Vouvray (wine)

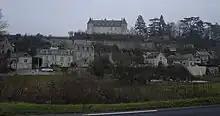
Viticulture has existed around the village of Vouvray since at least the Middle Ages

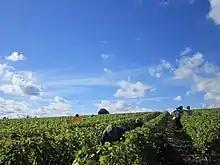
Hand harvest in Vouvray (domaine François PINON)

Viticulture has existed in Vouvray since at least the Middle Ages when the Catholic Church maintained vineyards at the local monasteries. The Chenin blanc grape, known locally as "Pineau de la Loire", is believed to have originated in the Anjou wine region sometime in the 9th century and from there eventually migrated to Vouvray. In the 16th and 17th century, Dutch merchants oversaw the plantings of many vineyards in the area to be used for wine trade with markets in London, Paris and Rotterdam. Grapes from all over Touraine were brought together in a mass blending labeled simply as "Vouvray". Wine cellars were built in the region from caves created from the excavation of tuffeau rocks used to build the Châteaux of the Loire Valley. The cold, steady temperature of these cellars served ideal for the advancement of sparkling wines made according to the traditional "méthode champenoise" that became popular in the 18th and 19th century. In 1936 Vouvray was created as an "Appellation d'origine contrôlée" (AOC). The boundaries of the AOC were defined around the village of Vouvray and seven nearby villages. Included among these villages were Chançay, Nouzilly, Vernou-sur-Brenne and Rochecorbon.